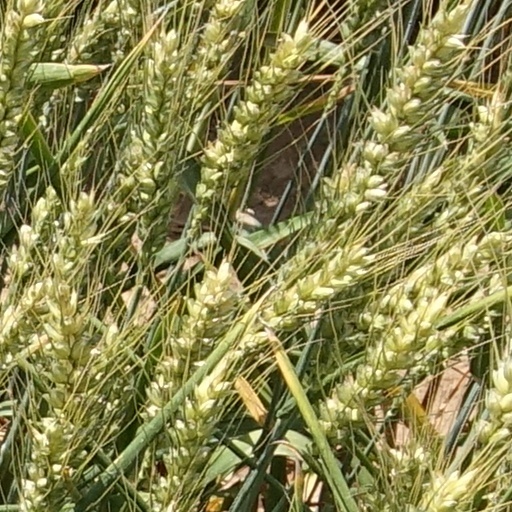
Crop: wheat